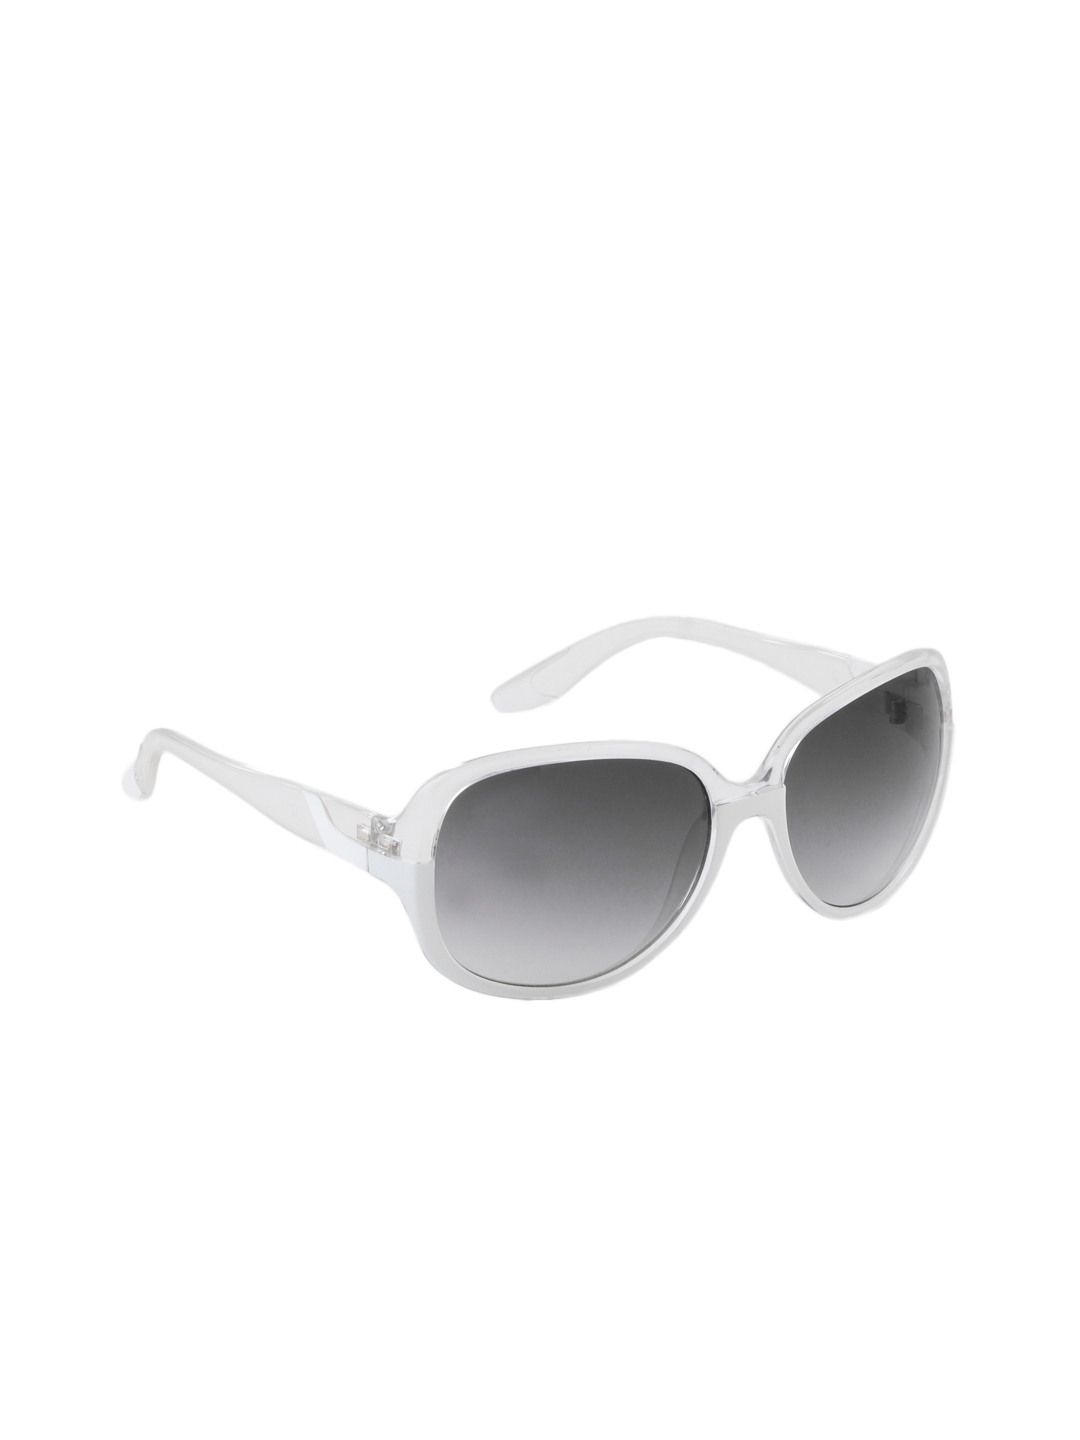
United Colors of Benetton Women Sunglass
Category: Accessories / Eyewear / Sunglasses
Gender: Women
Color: White
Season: Winter 2016
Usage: Casual